Skjoldhøjkilen

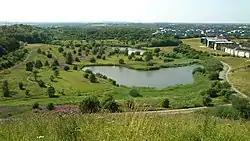
A view of Skjoldhøjkilen.

Skjoldhøjkilen is a recreational and natural site, in the district of Brabrand in the western part of Aarhus in Denmark. It stretches westwards from Hasle Hills, like a wavy green strip of meadows, small lakes and woodlands. It is 3.5 km long and just as Hasle Hills, it is administered by the self-governing institution 'Hasle Bakker'.